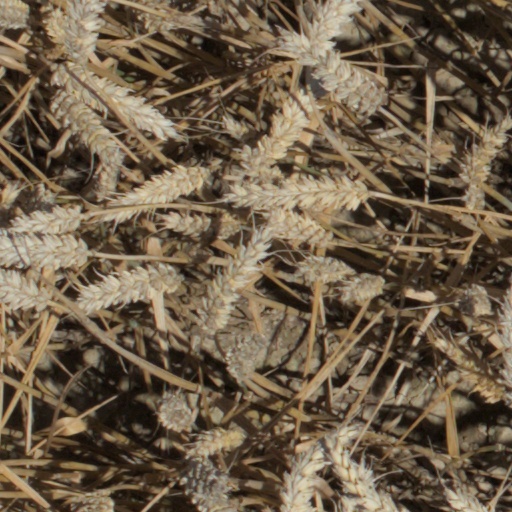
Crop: wheat